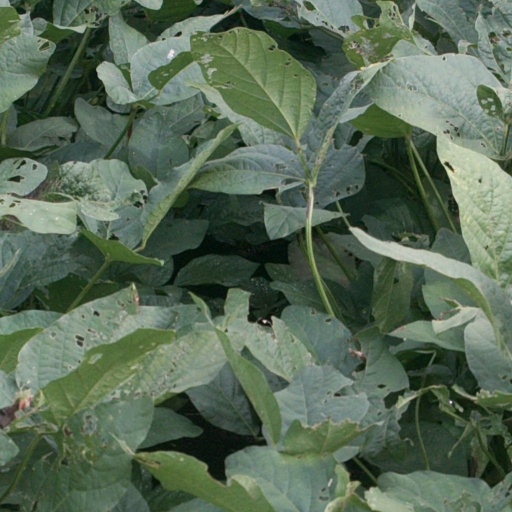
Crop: soybean